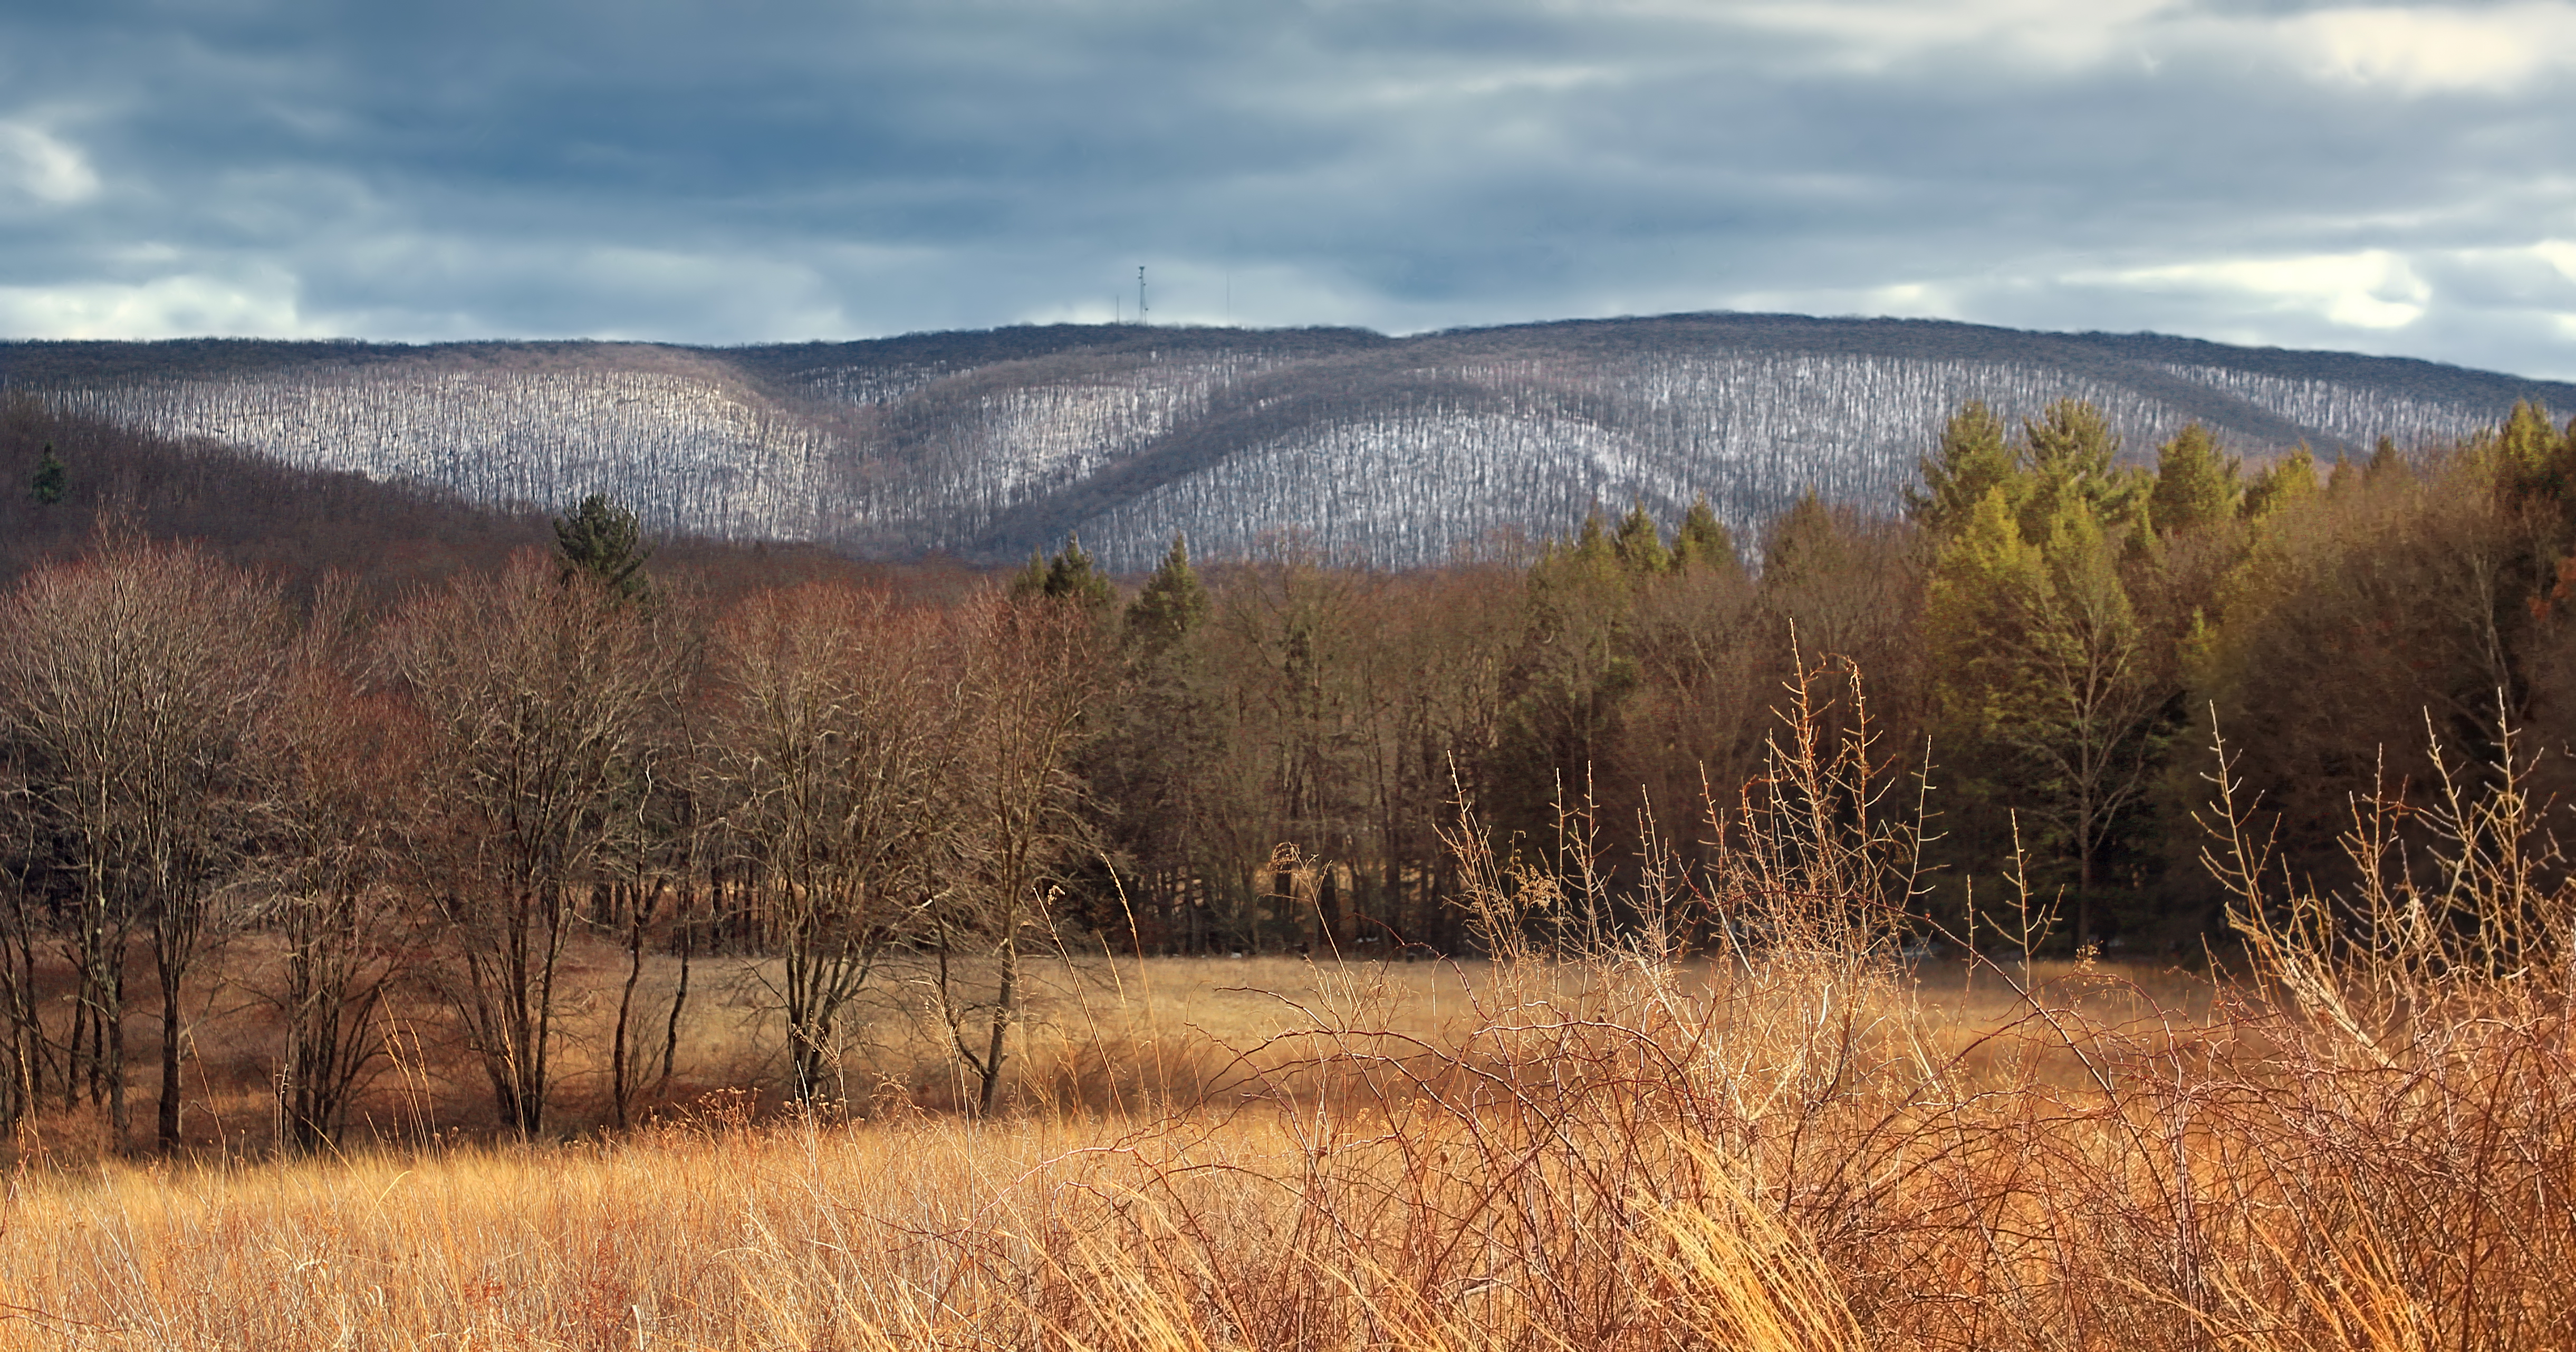
landscape, tree, nature, forest, grass, wilderness, mountain, snow, winter, plant, sky, field, meadow, prairie, morning, leaf, hill, spring, autumn, season, plain, trees, hills, creativecommons, clouds, mountains, grassland, appalachianmountains, wetland, stratocumulus, pennsylvania, luzernecounty, bog, nescopeckstatepark, woodland, habitat, ecosystem, tundra, greenmountain, rural area, natural environment, atmospheric phenomenon, grass family, woody plant